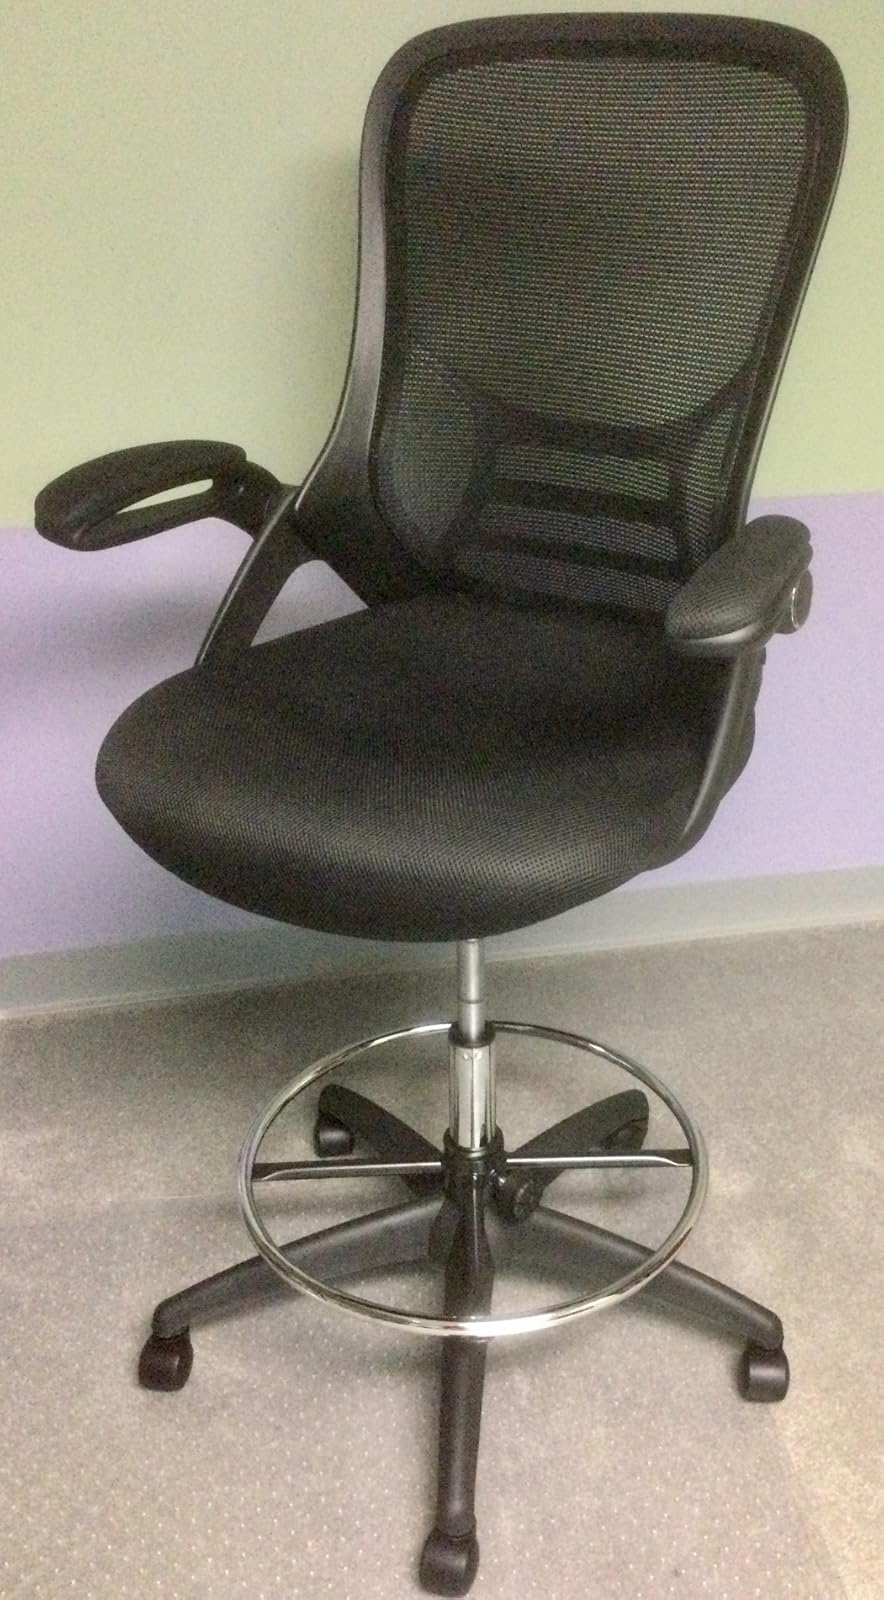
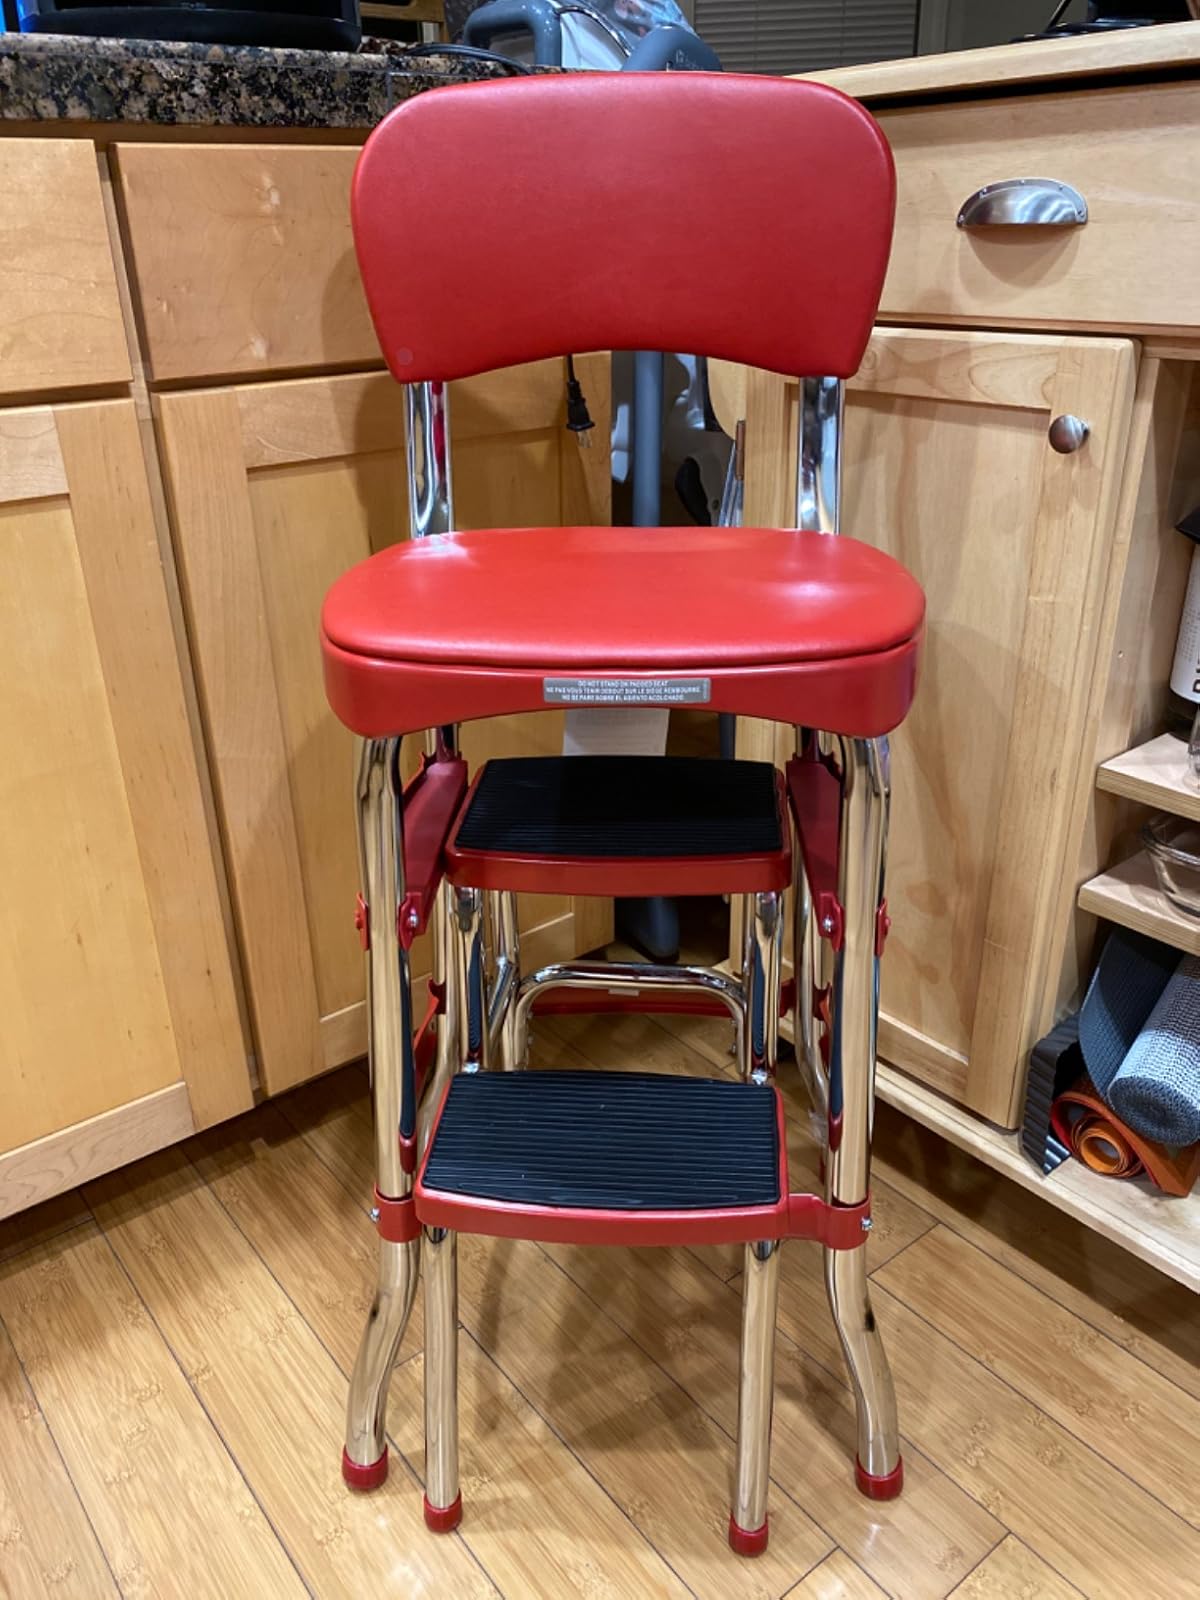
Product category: items_chair
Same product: no